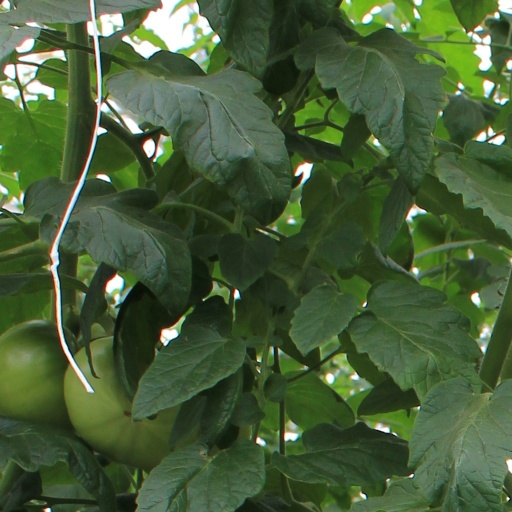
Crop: tomato